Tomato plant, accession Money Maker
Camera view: vertical (180 deg); turntable rotation: 210 degrees
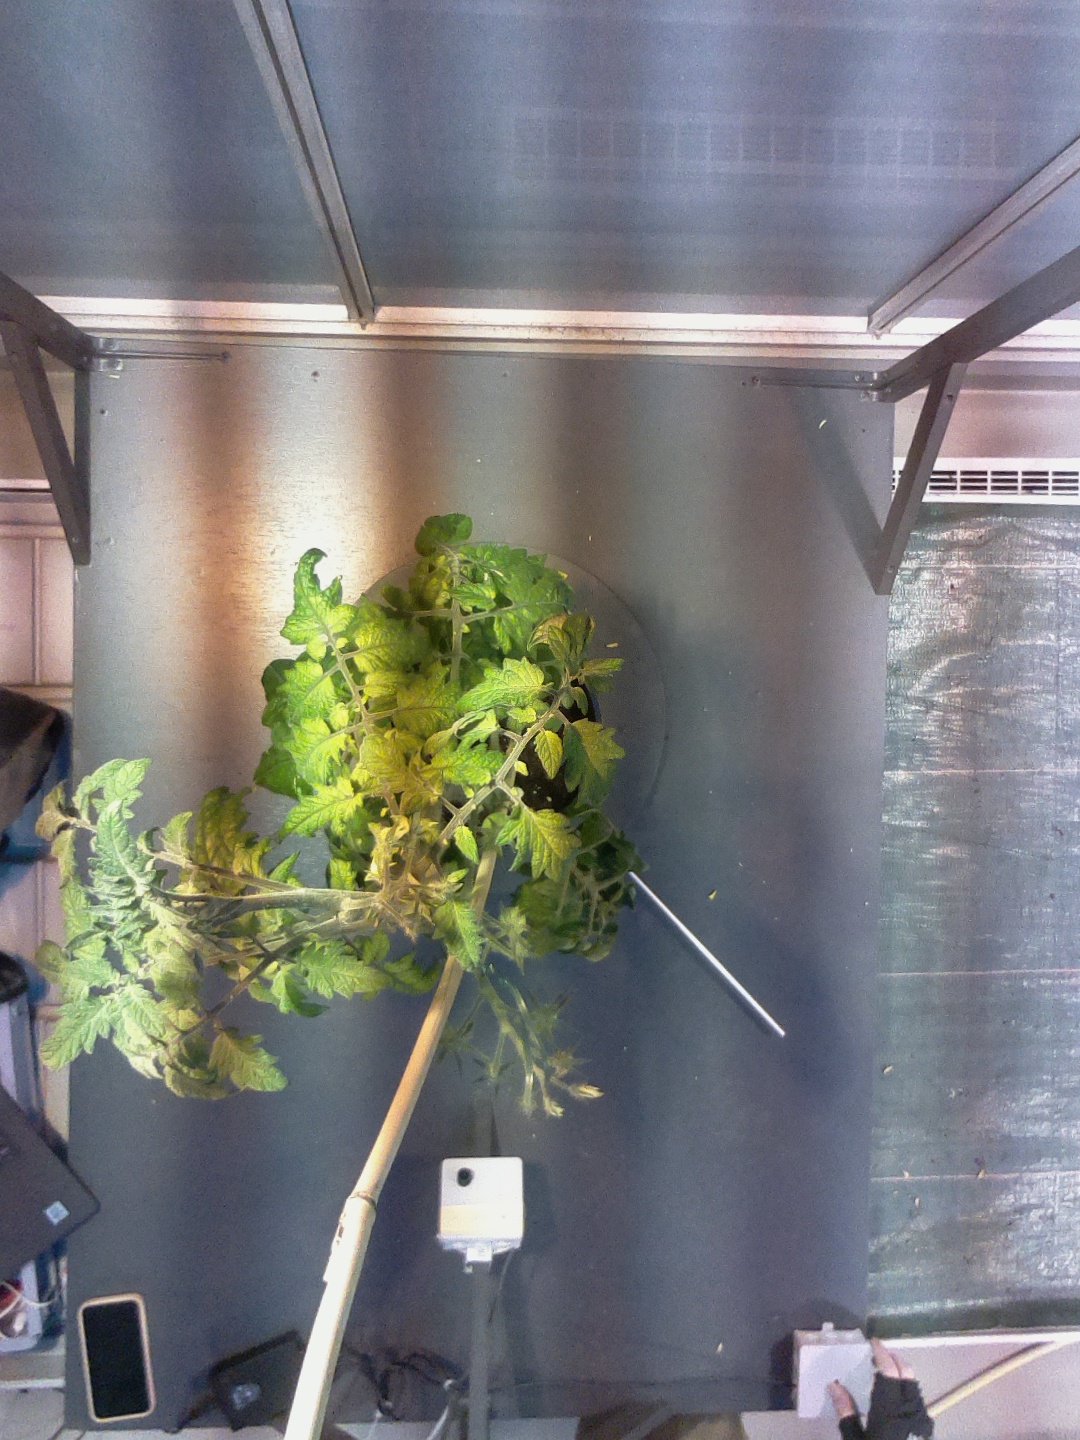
BBCH growth stage 72: 20%-30% of final fruit size